Open-source video game

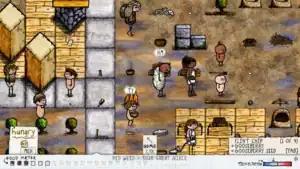
"One Hour One Life"

"WorldForge", "Ryzom", "Crossfire", and "Solipsis" are further examples of increasing diversification, offering free massively multiplayer online role-playing game worlds. Single-player role-playing games are also available, such as "A Dark Room and" "GNU FreeDink."